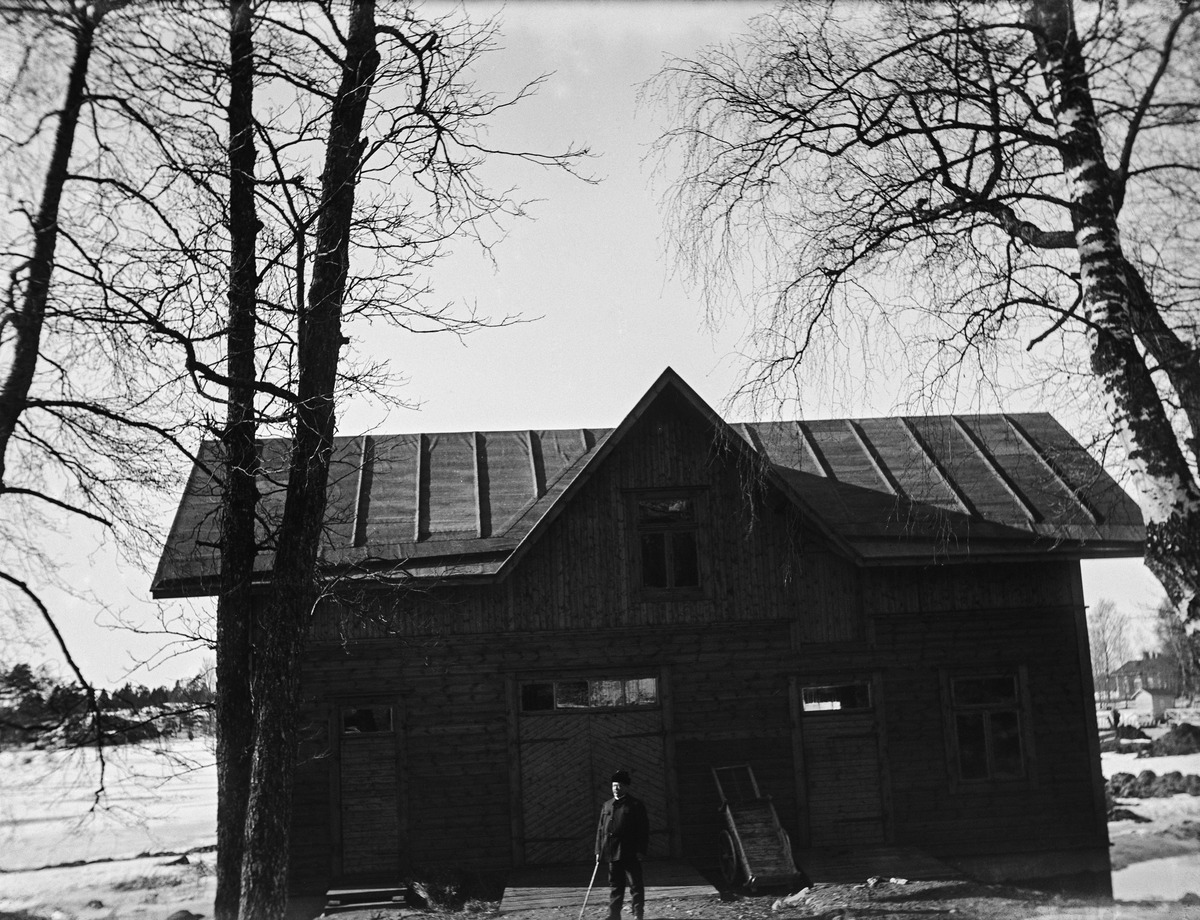
Huvila Villa Solhem, Meilahti 20
sisällön kuvaus: Huvila Villa Solhem, Meilahti 20. Huvilan ulkorakennus, jonka edessä seisoo Bernhard Nyberg. mustavalkoinen
Kuvaaja: Nyberg, Ragnar, valokuvaaja
Ajankohta: kuvausaika 1910-1914
Paikka: Suomi, Uusimaa, Helsinki, Meilahti Helsinki, Tammintiementie 4
Aiheet: Nyberg, Bernhard, ulkorakennukset, talvi, lumi